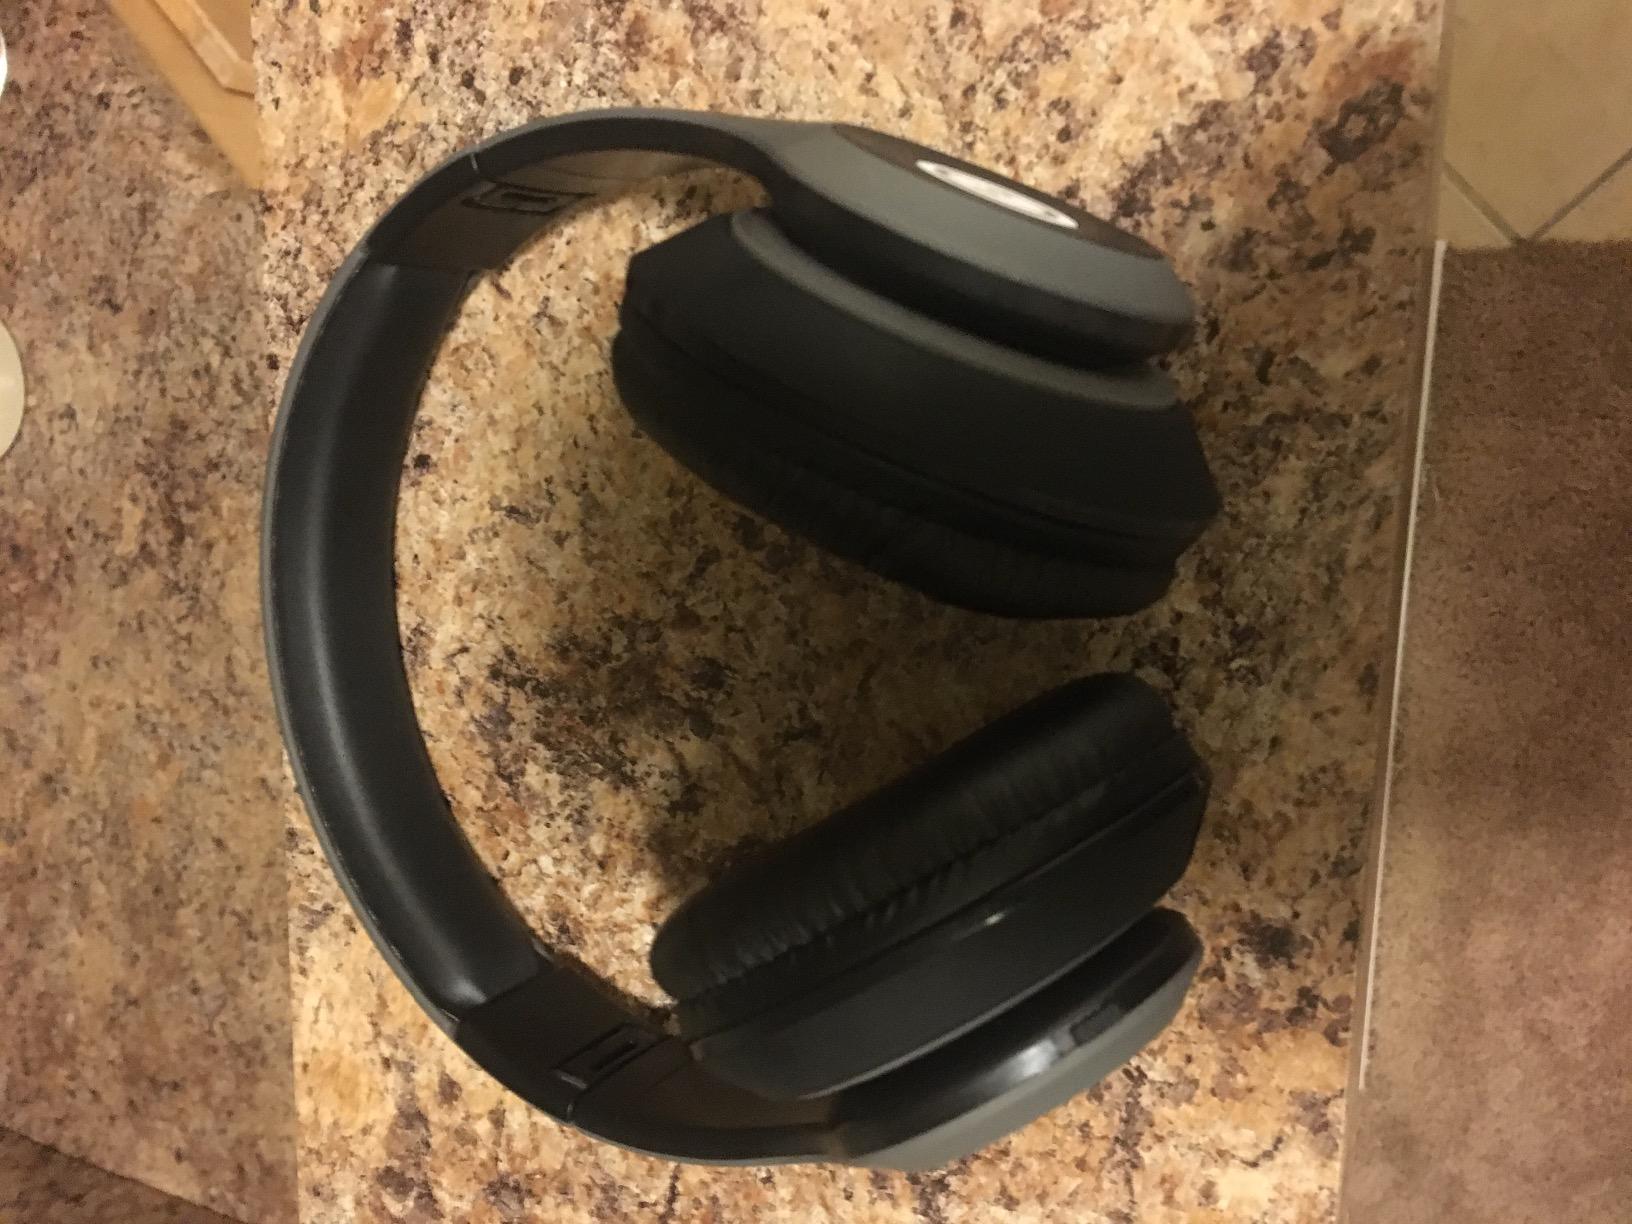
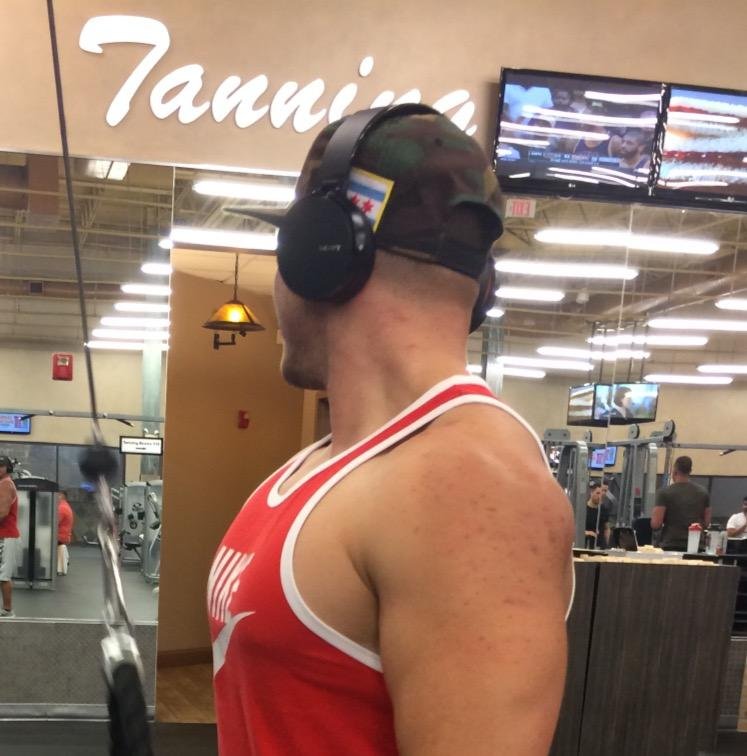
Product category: headphones
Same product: no